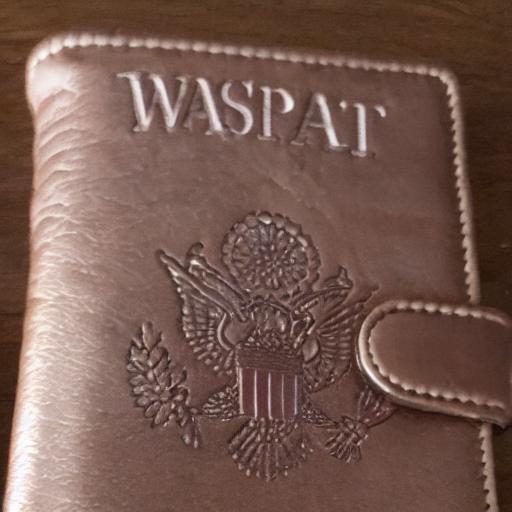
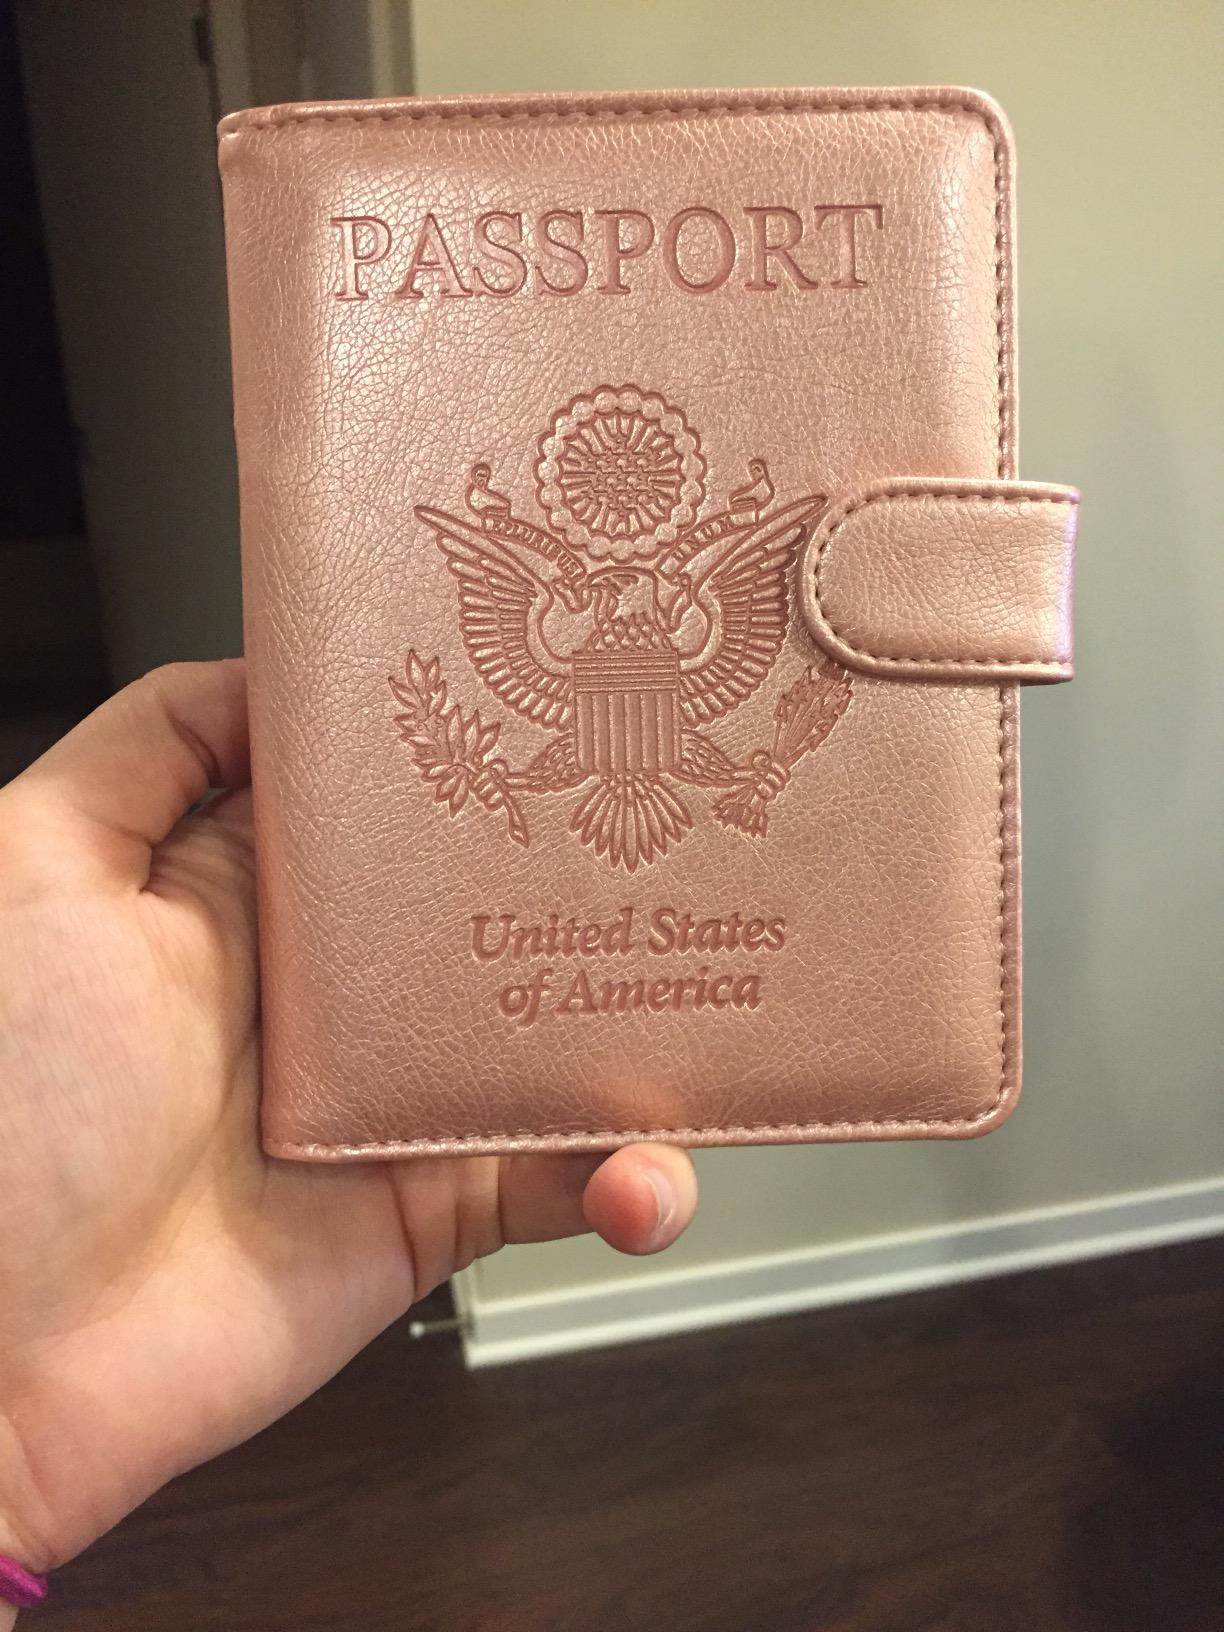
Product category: accessories_wallet
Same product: no